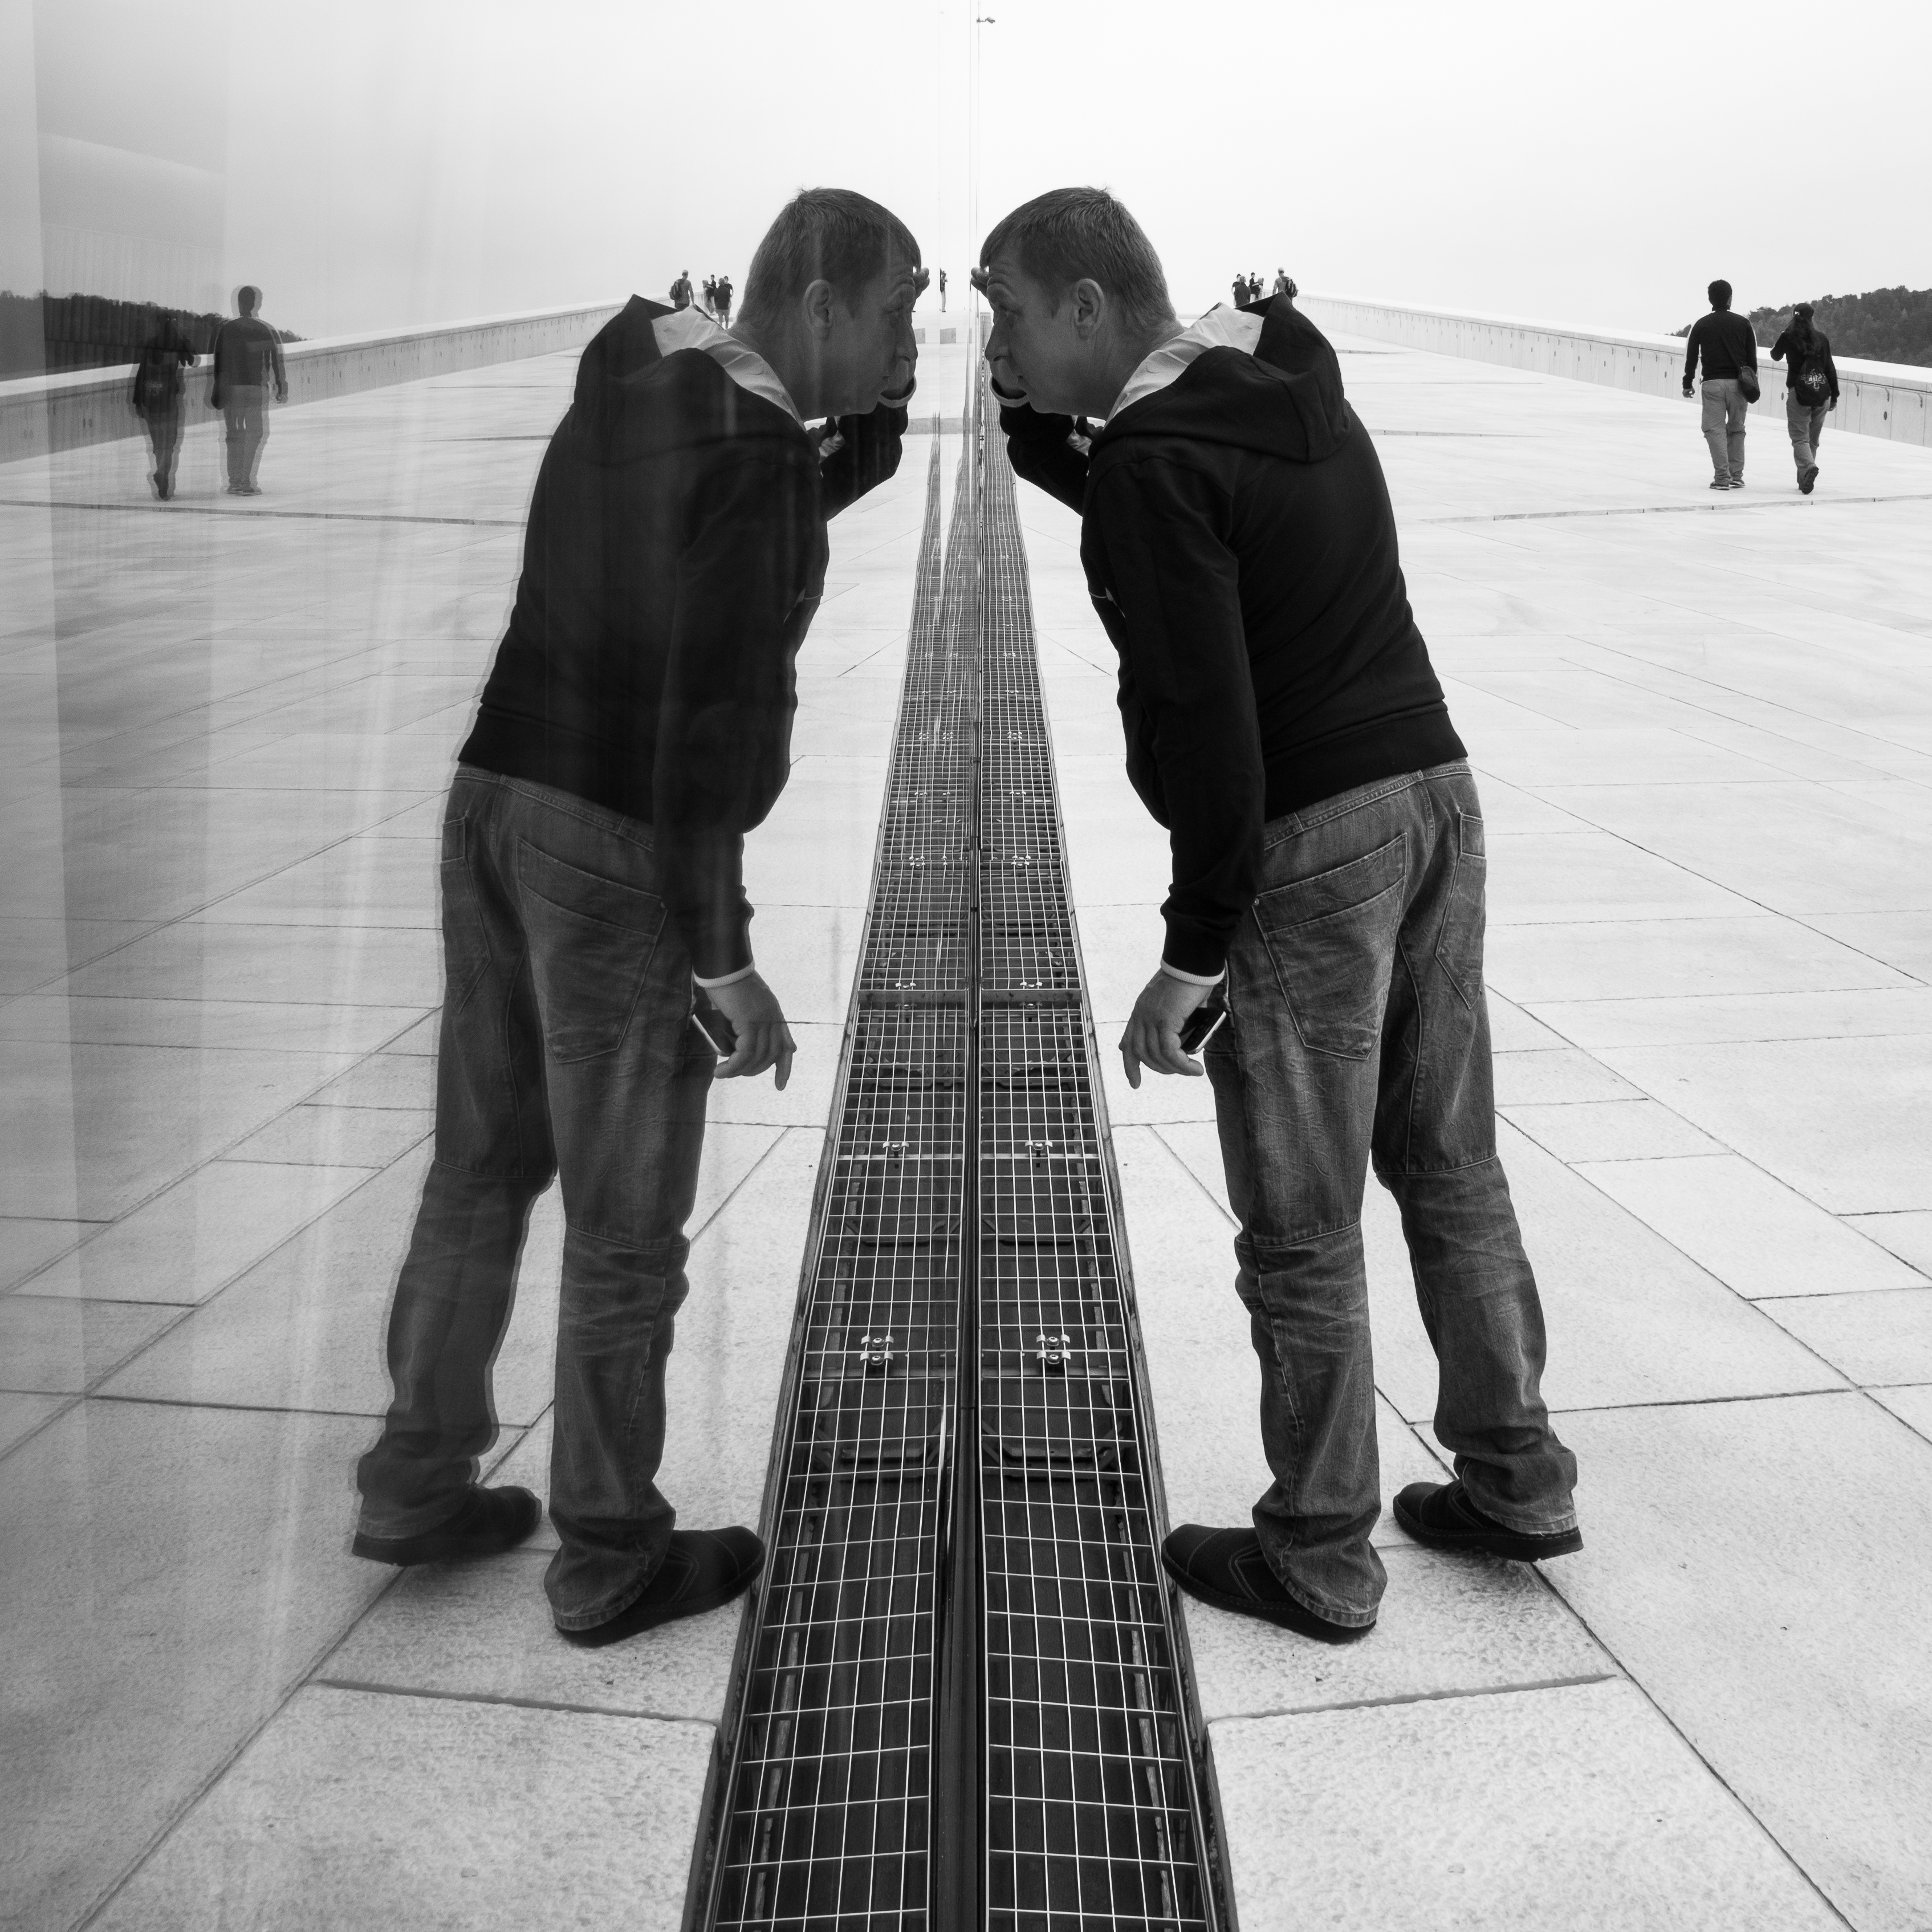
man, person, black and white, people, white, street, photography, male, black, monochrome, streetphotography, flickr, thomas, olympus, photograph, omd, image, fuji, leica, monochrom, leuthard, hcb, thomasleuthard, interaction, monochrome photography, human positions